Prince Zaleski and Cummings King Monk

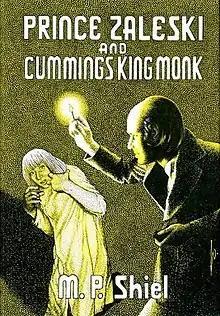
Dust-jacket illustration by Joe Wehrle, Jr. for the first US edition of "Prince Zaleski and Cummings King Monk"

Prince Zaleski and Cummings King Monk is a collection of supernatural detective short stories by the author M. P. Shiel. It was released in 1977 by Mycroft & Moran in an edition of 4036 copies. The first three Prince Zaleski stories had appeared in Shiel's first published work, "Prince Zaleski" (London: John Lane; Boston: Roberts Brothers, 1895). The fourth was first published in Ellery Queen's Mystery Magazine for January, 1955. The Cummings King Monk stories were drawn from "The Pale Ape and Other Pulses" (1911).